The Gay Retreat

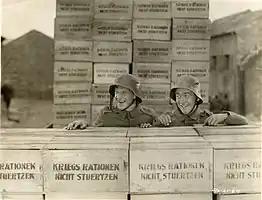
1927 film still

The Gay Retreat is a 1927 American silent comedy film directed by Benjamin Stoloff and starring Gene Cameron, Betty Francisco, Judy King, Sammy Cohen, Jerry Madden, and Holmes Herbert. The film was released by Fox Film Corporation on September 25, 1927.